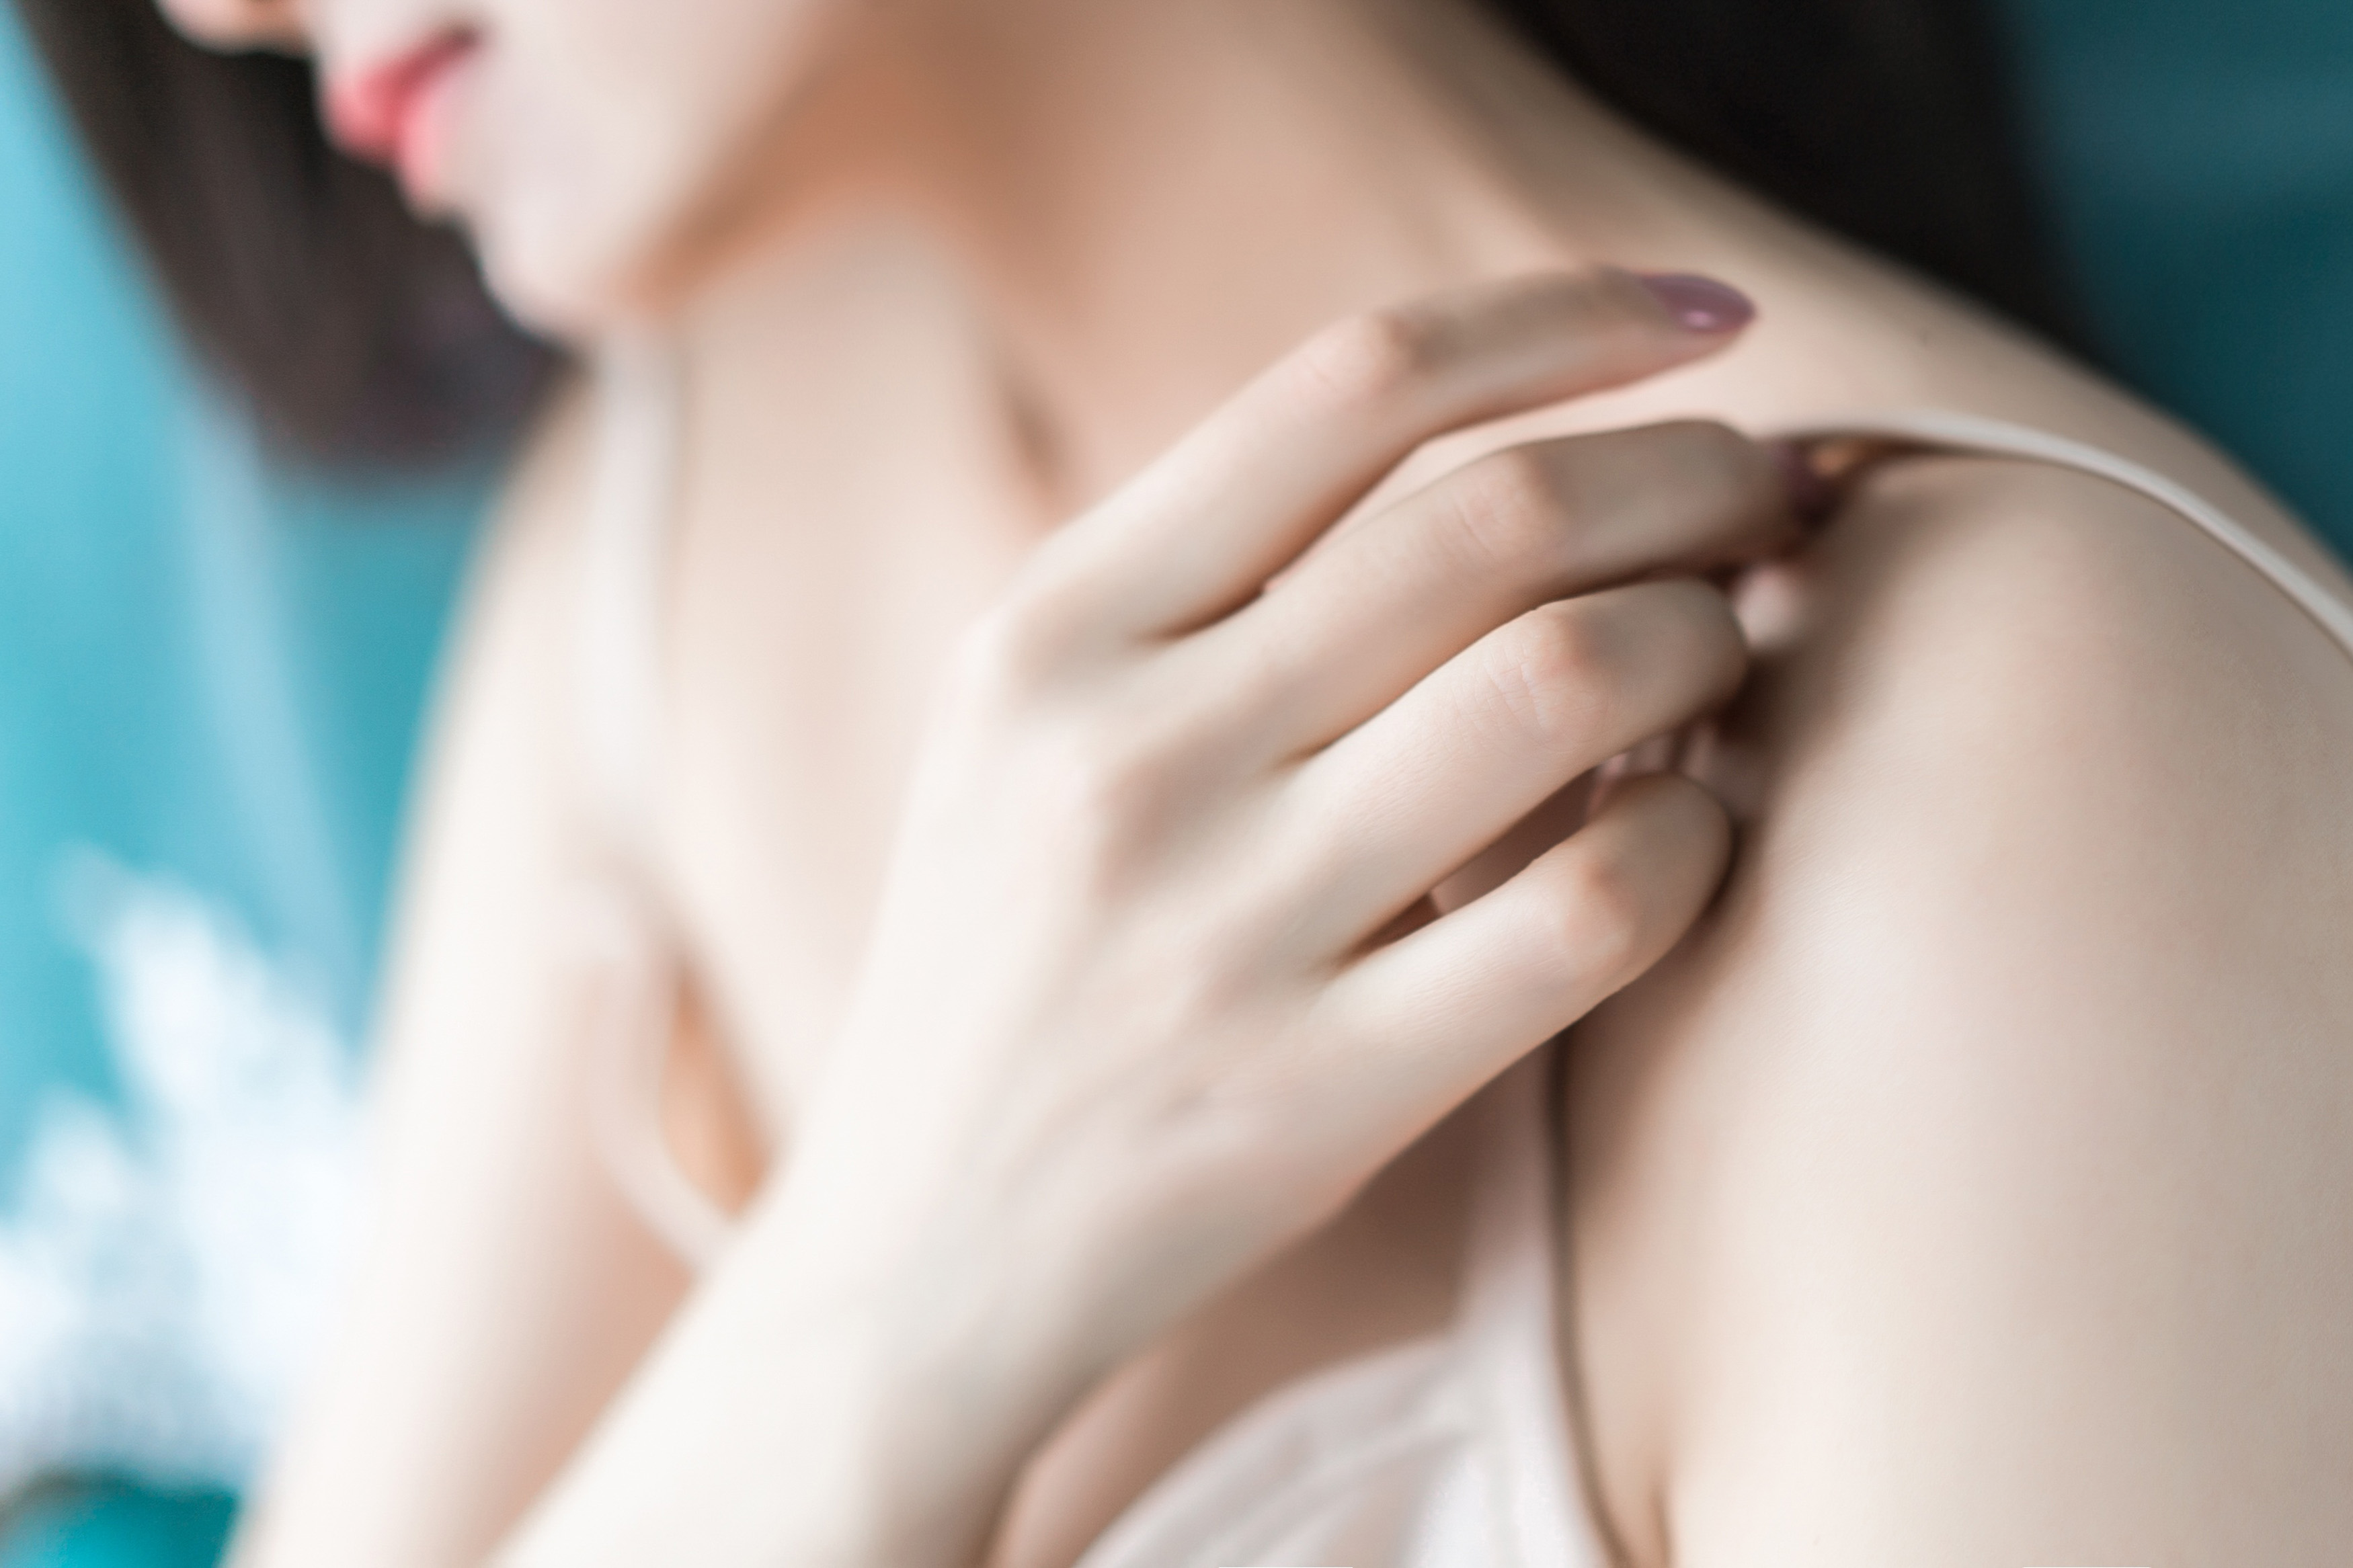
skin, shoulder, hand, beauty, lip, joint, close up, finger, cheek, neck, arm, nail, leg, photography, eyelash, muscle, gesture, flesh, chest, black hair, long hair, human leg